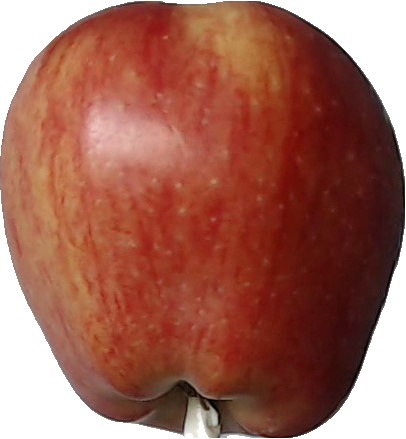
Label: apple_red_1